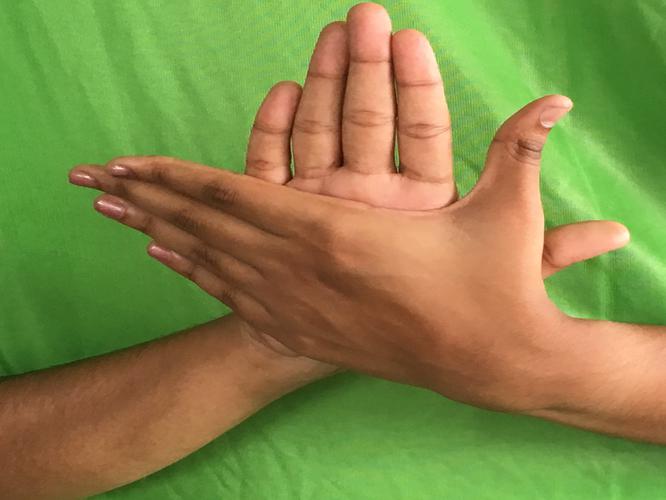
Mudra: Chakra
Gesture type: double_hand